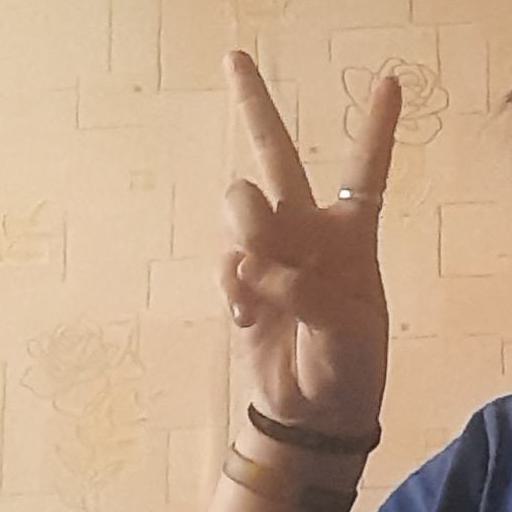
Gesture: peace